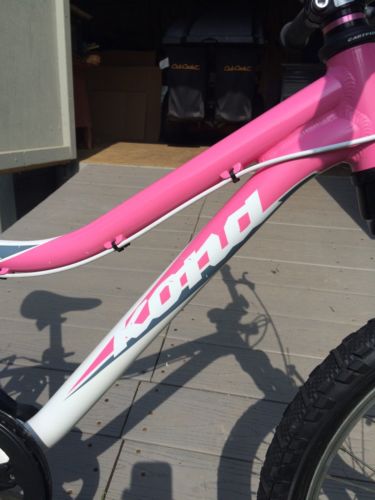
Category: bicycle